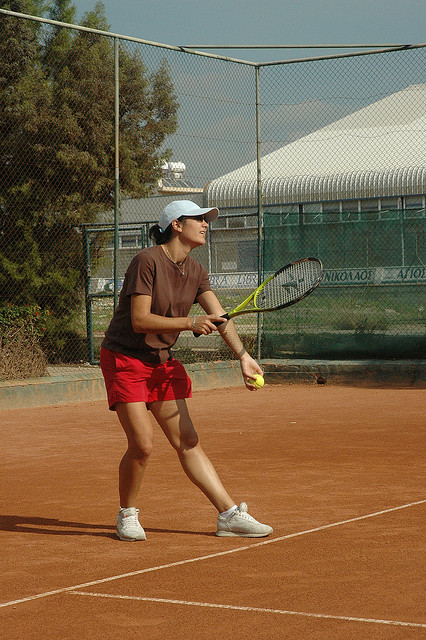
vận động viên tennis tay trái cầm banh tay phải cầm vợt